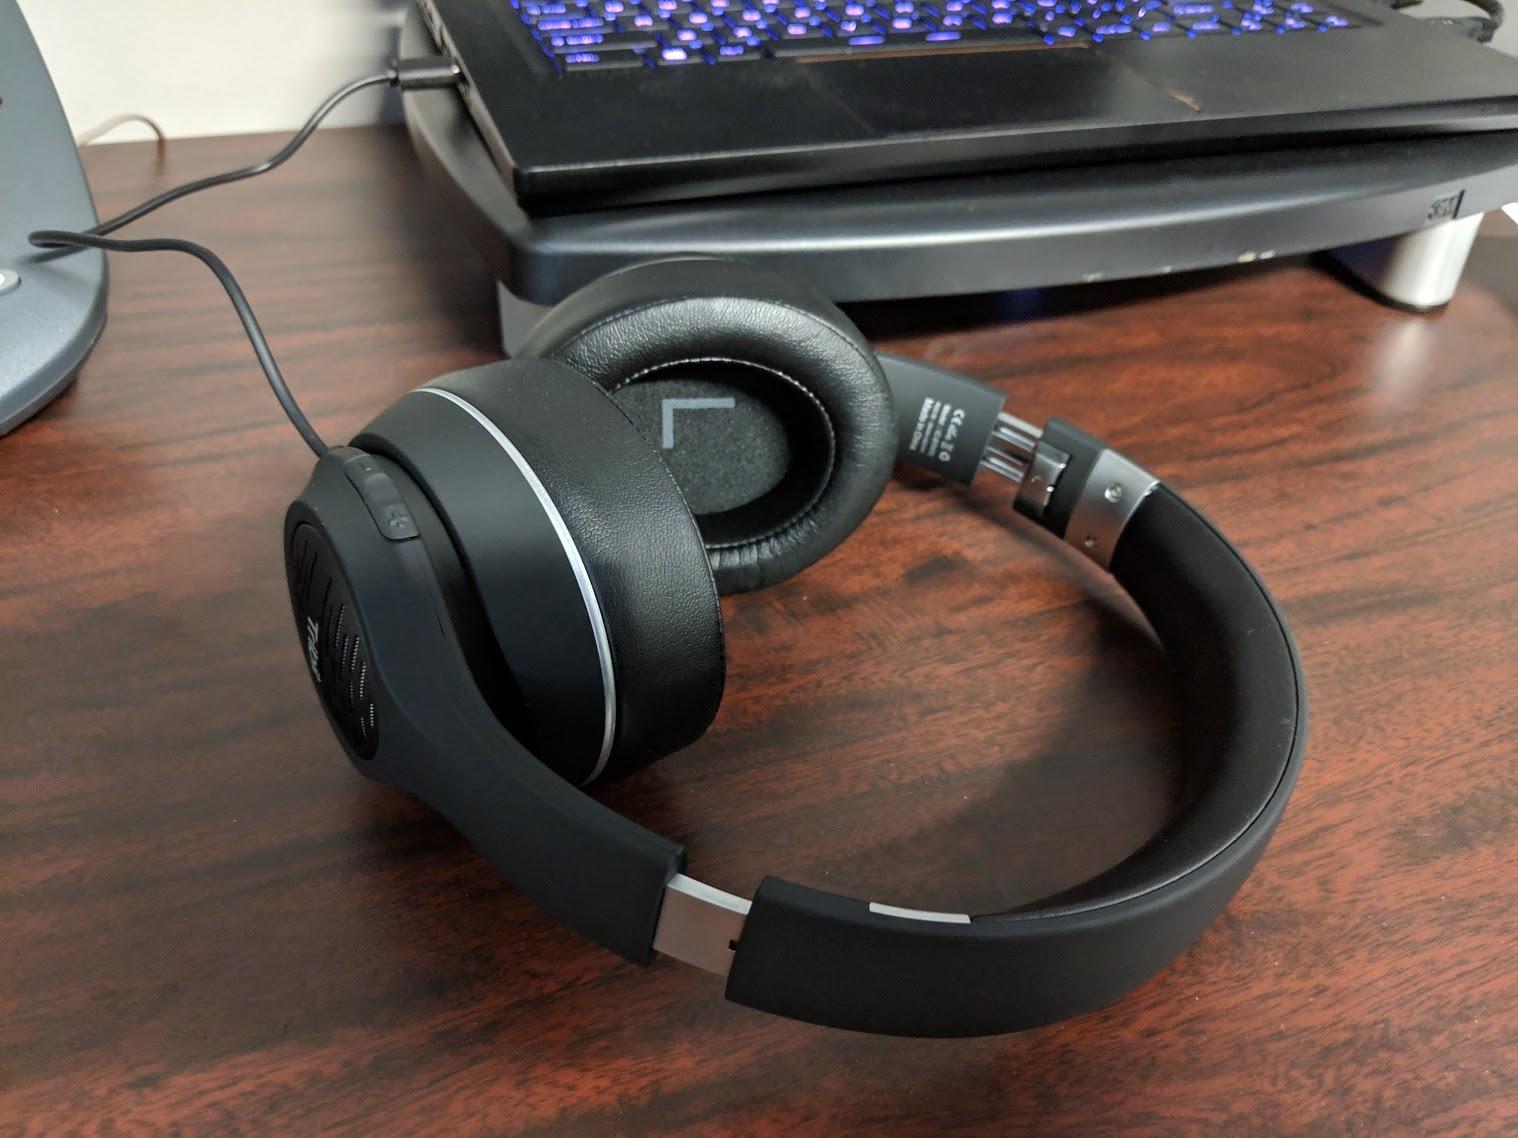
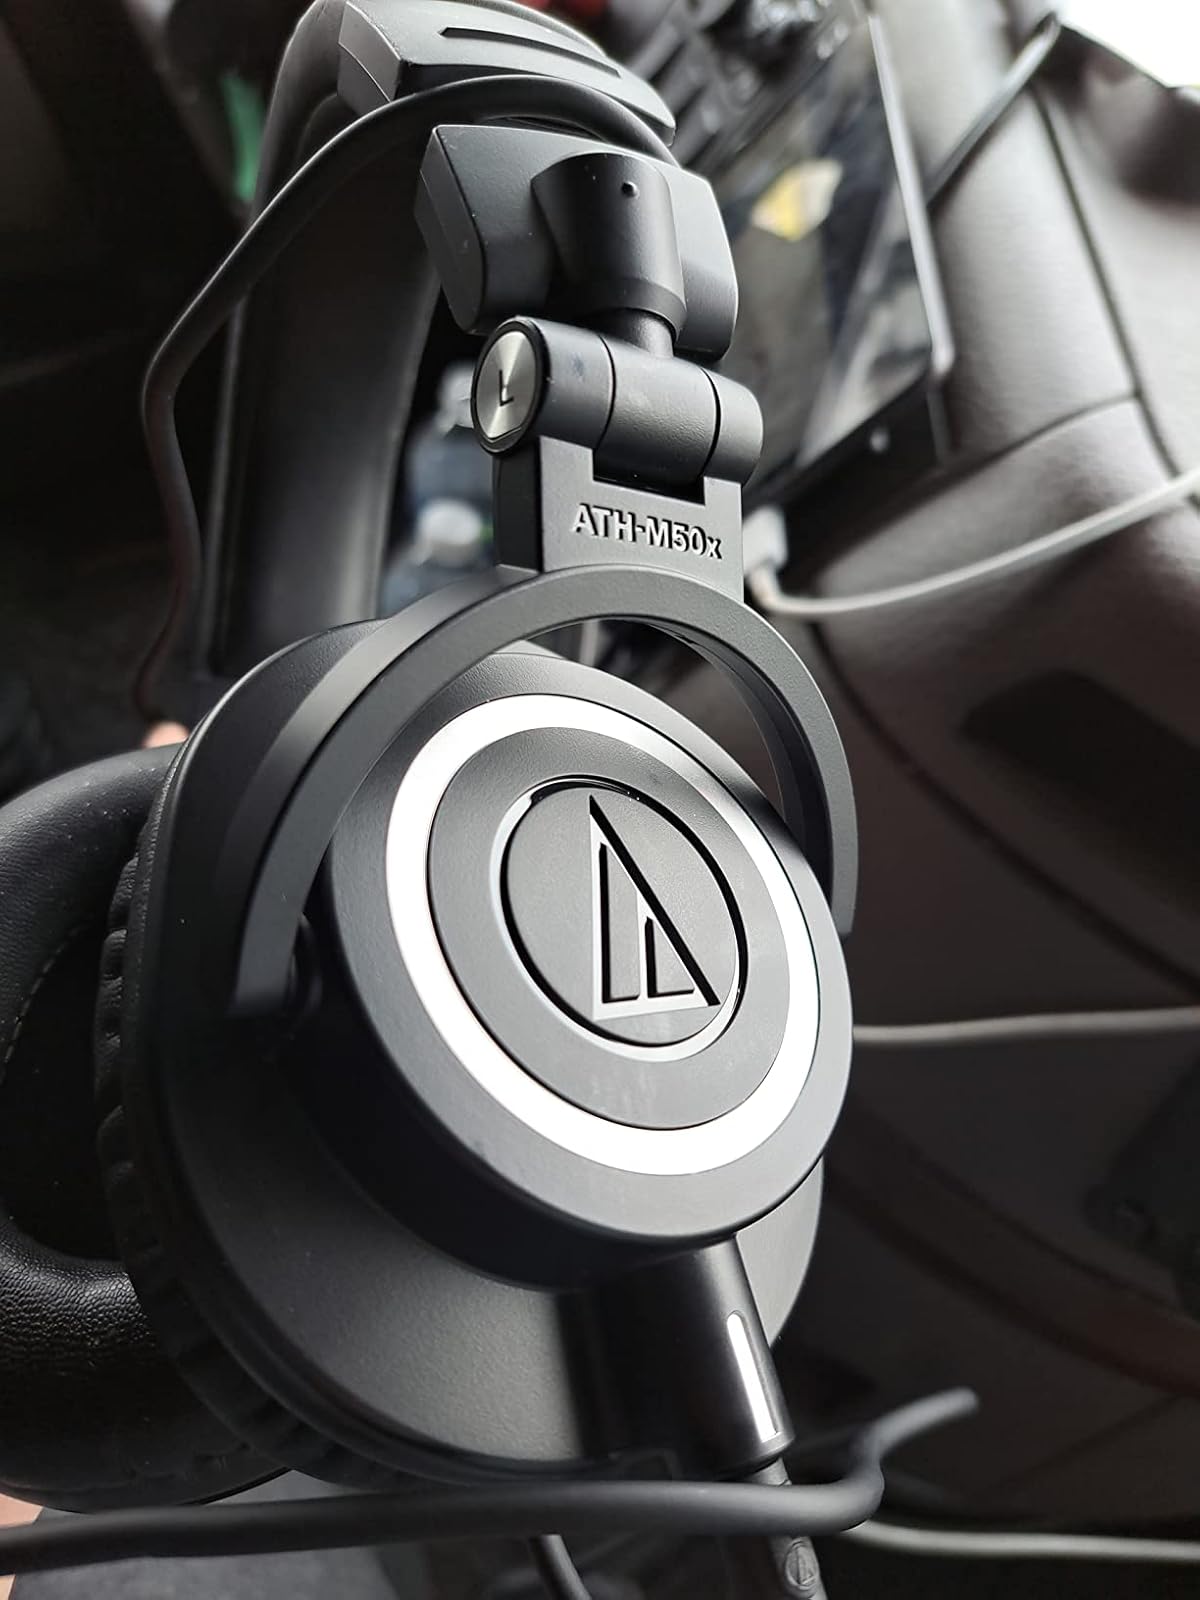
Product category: headphones
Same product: no